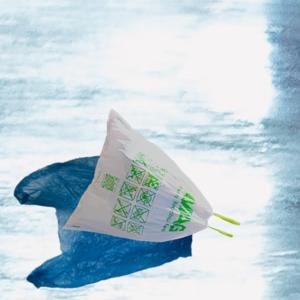
Label: plasticbags